Christian von Thum

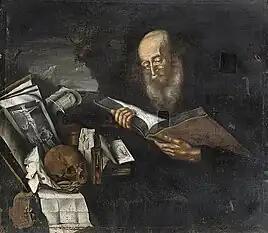
"A hermit"

His "Vanitas Still Life with Astronomical Instruments" in the Nationalmuseum depicts all kinds of objects such as a crowned skull, an extinguished candle along with a telescope, astronomical measuring instruments, and a celestial globe on a table. These objects are the typical symbols found in so-called "vanitas" still lifes. This genre of still life aims to evoke the meaninglessness of earthly life and the transient nature of all earthly goods and pursuits through the use of stock symbols, which reference the transience of things, the brevity of life and, in particular, the futility of earthly wealth and glory. skulls, soap bubbles, candles, smoking utensils, empty glasses, wilting flowers, insects, smoke, watches, hourglasses mirrors, books and musical instruments, and various expensive or exclusive objects such as jewellery, silverware and rare shells. The term "vanitas" is derived from the famous line 'Vanitas, Vanitas. Et omnia Vanitas', in the book of the Ecclesiastes in the bible, which in the King James Version is translated as . The worldview behind the vanitas paintings was a Christian understanding of the world as a temporary place of fleeting pleasures and sorrows from which mankind can only escape through the sacrifice and resurrection of Christ. In his "Vanitas Still Life with Astronomical Instruments" the astronomical measuring instruments and celestial globe can be interpreted as a reminder of the fragility of life despite new discoveries and knowledge. Another interpretation could be that science endures while life perishes.